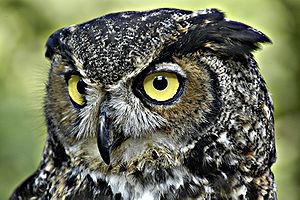
Le parc national volcanique de Lassen, parfois appelé parc national Lassen Volcanic, est un parc national américain caractérisé par ses paysages volcaniques. Couvrant une superficie de 429 km², il est situé dans une zone montagneuse et boisée au nord de la Californie à la jonction des comtés de Lassen, Plumas, Shasta et Tehama.